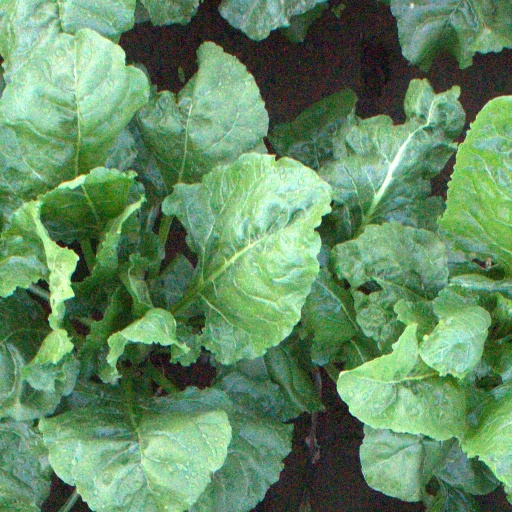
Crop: sugar beet